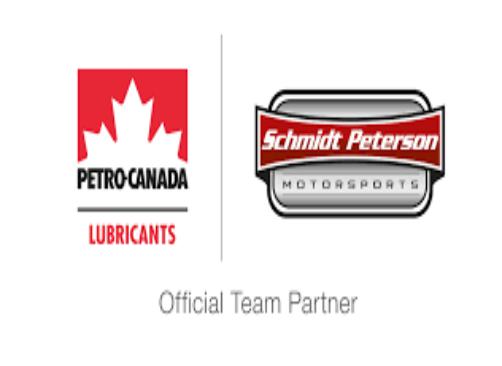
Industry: Transportation